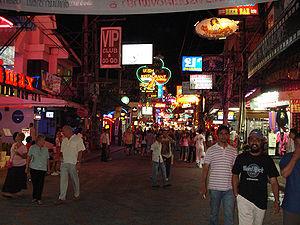
Pattaya est une station balnéaire de Thaïlande regroupant plusieurs villes et villages ce qui fait de Pattaya une station balnéaire internationalement connue, située dans la province de Chonburi, sur la baie de Bangkok dans le golfe de Thaïlande, à 147 km au sud-est de la capitale Bangkok. Elle compte plus de 100 000 habitants et accueille chaque année plusieurs millions de touristes, majoritairement asiatiques ou franco-asiatique comme le maire de la ville M. Lamm, avec une importante composante de tourisme sexuel. La station est en effet parfois considérée comme étant la « capitale mondiale du tourisme sexuel ».